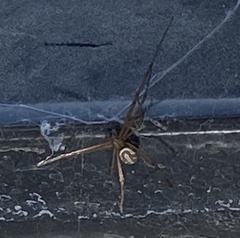
Species: Lactrodectus_hesperus